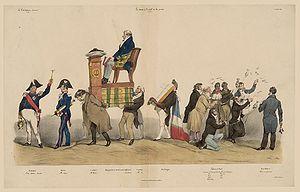
Grandville, ou Jean-Jacques Grandville, pseudonyme de Jean Ignace Isidore Gérard, né le 13 septembre 1803 à Nancy et mort le 17 mars 1847 à Vanves, est un caricaturiste, illustrateur et lithographe français.
La monarchie de Juillet est le nom donné au régime politique du royaume de France entre 1830 et 1848. Instaurée le 9 août 1830 après les émeutes dites des « Trois Glorieuses », elle succède à la Restauration. La branche cadette des Bourbons, la maison d’Orléans, accède alors au pouvoir. Louis-Philippe Iᵉʳ n’est pas sacré roi de France mais intronisé roi des Français. Son règne, commencé avec les barricades de la révolution de 1830, est troublé par plusieurs soulèvements vite maîtrisés, républicains à Paris, légitimiste dans l'Ouest, une tentative avortée de coup d'État bonapartiste à Strasbourg, qui ne remettent guère en cause la paix intérieure. La monarchie de Juillet, qui a été celle d’un seul roi, fait suite à la monarchie dite « conservatrice » que constitue la Restauration entre 1814 et 1830. Plus libérale que celle qui la précède, elle est marquée par une renonciation à la monarchie absolue de droit divin et un louvoiement permanent entre les factions parlementaires du « mouvement » et de la « résistance ». Louis-Philippe définit lui-même sa politique comme celle du « juste milieu ».